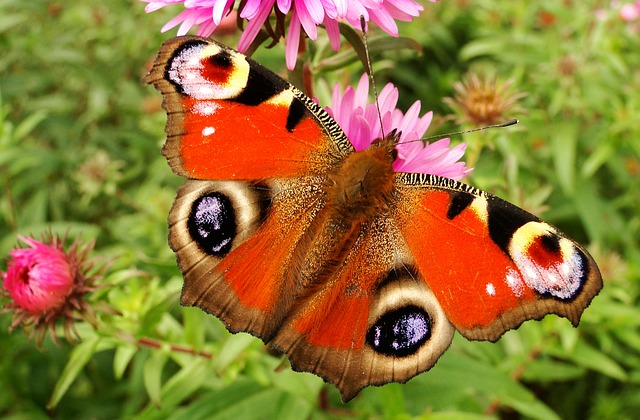
Label: butterfly